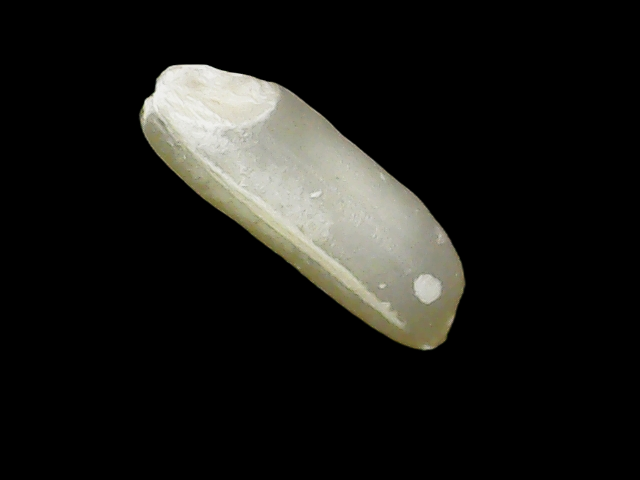
Rice variety: Binadhan7